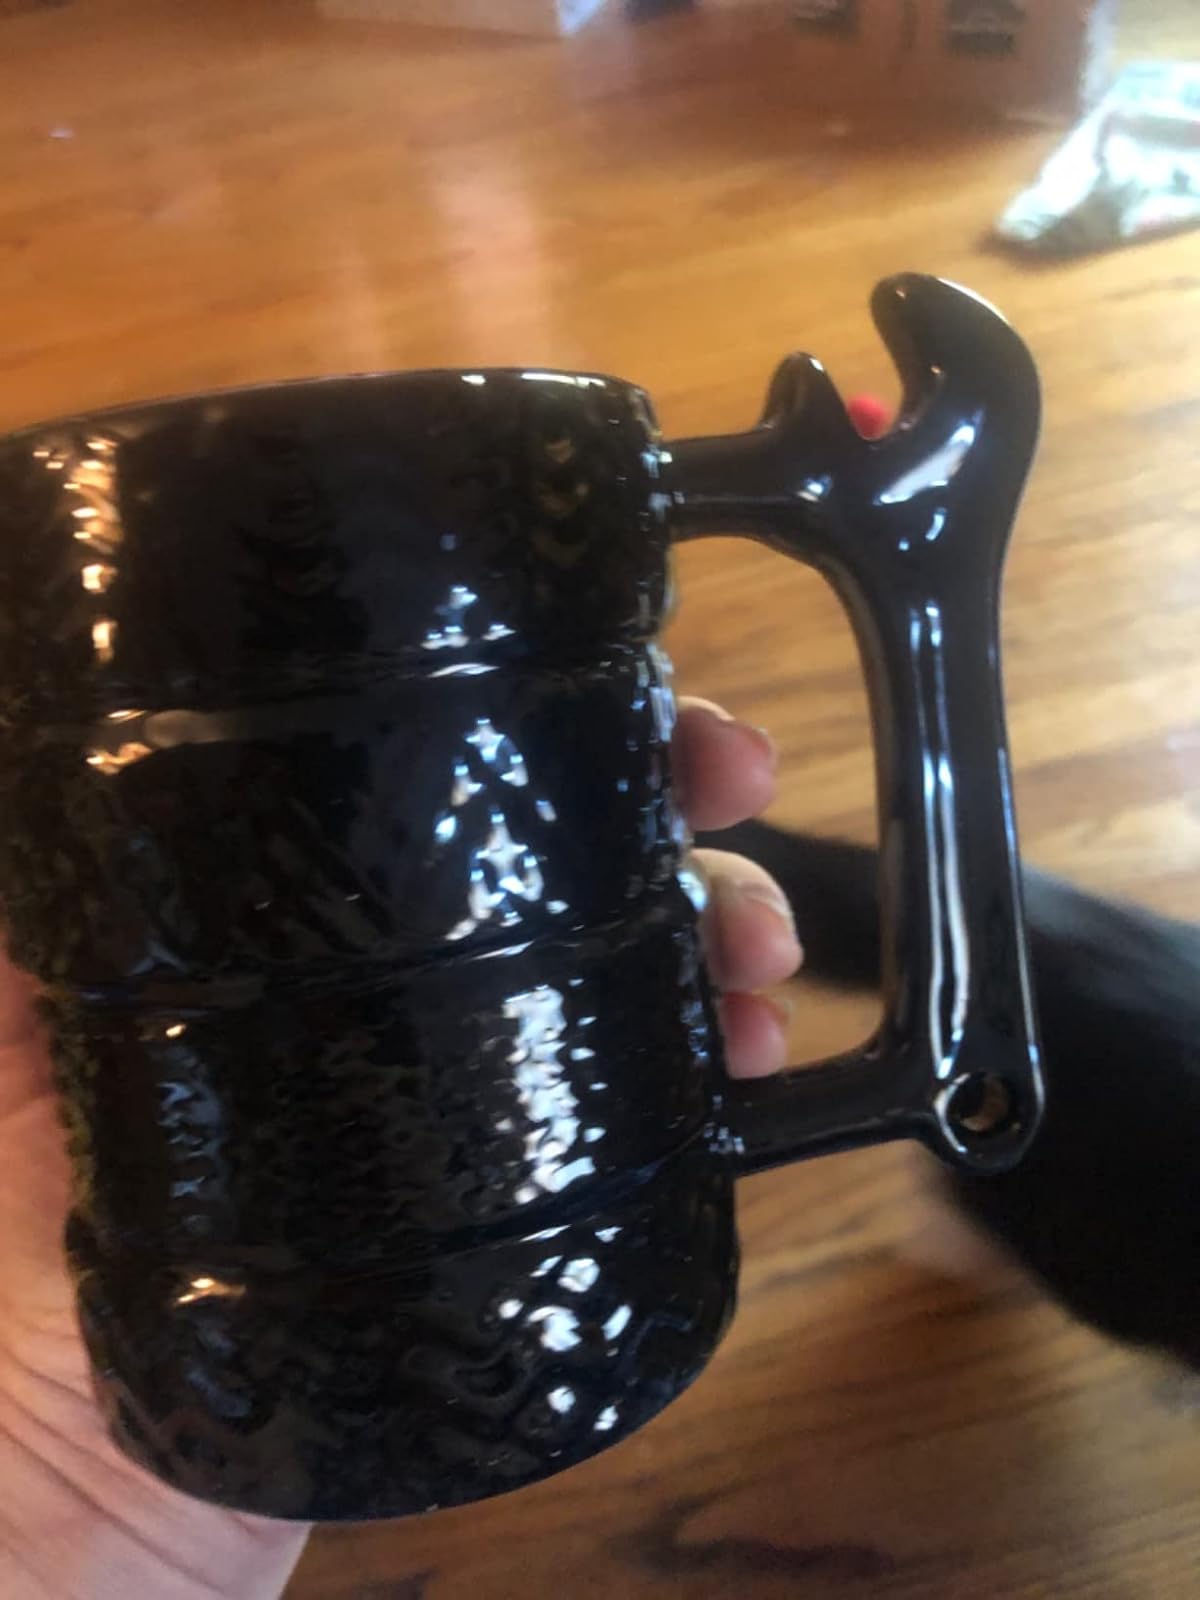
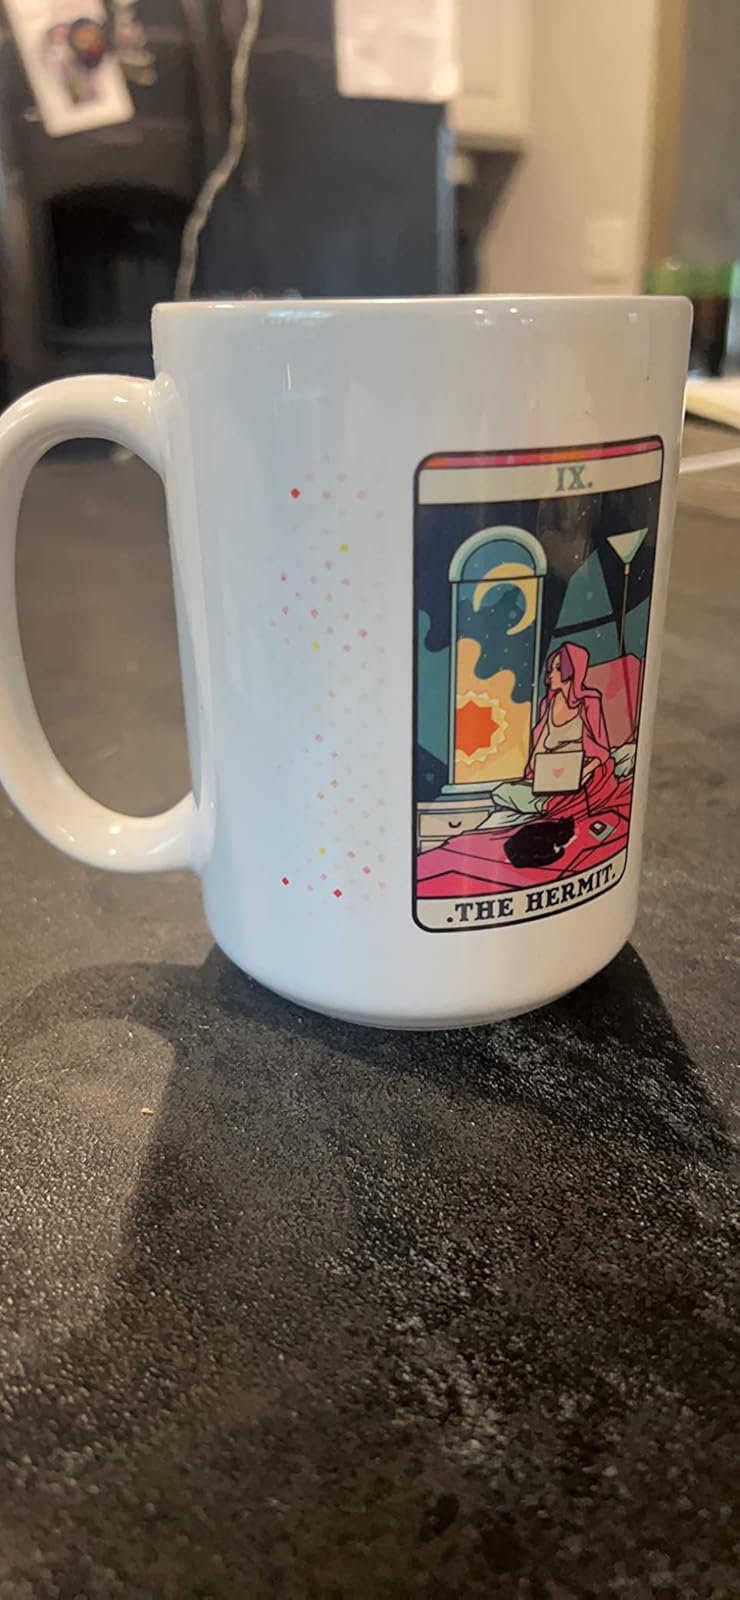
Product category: items_mug
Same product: no